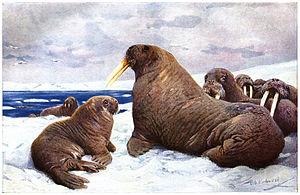
Friedrich Wilhelm Kuhnert, né le 18 septembre 1865 à Oppeln en Silésie et mort le 11 février 1926 à Flims en Suisse, est un peintre et illustrateur allemand spécialisé dans la peinture animalière.